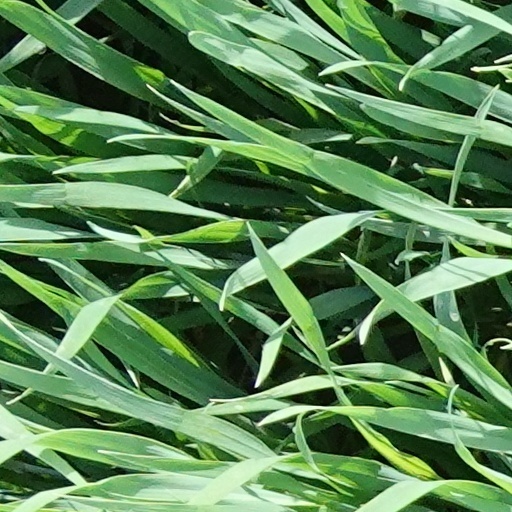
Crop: wheat